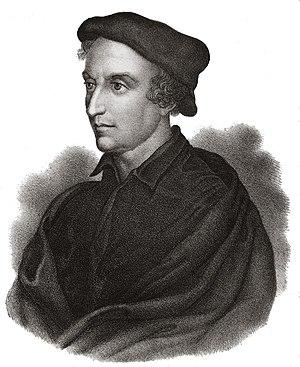
Le Breitenstein, se situe dans la commune française de Meisenthal et le département de la Moselle. Il s'agit d'un monolithe dressé par l'homme, gardant toujours secrets son état originel et sa signification primitive. Traduit littéralement par pierre large ou plus justement par pierre frontière, le Breitenstein est un bloc de grès rouge d'une hauteur de quatre mètres quarante.